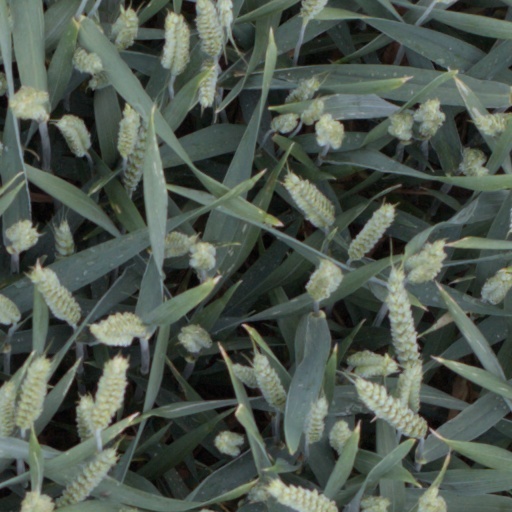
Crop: wheat